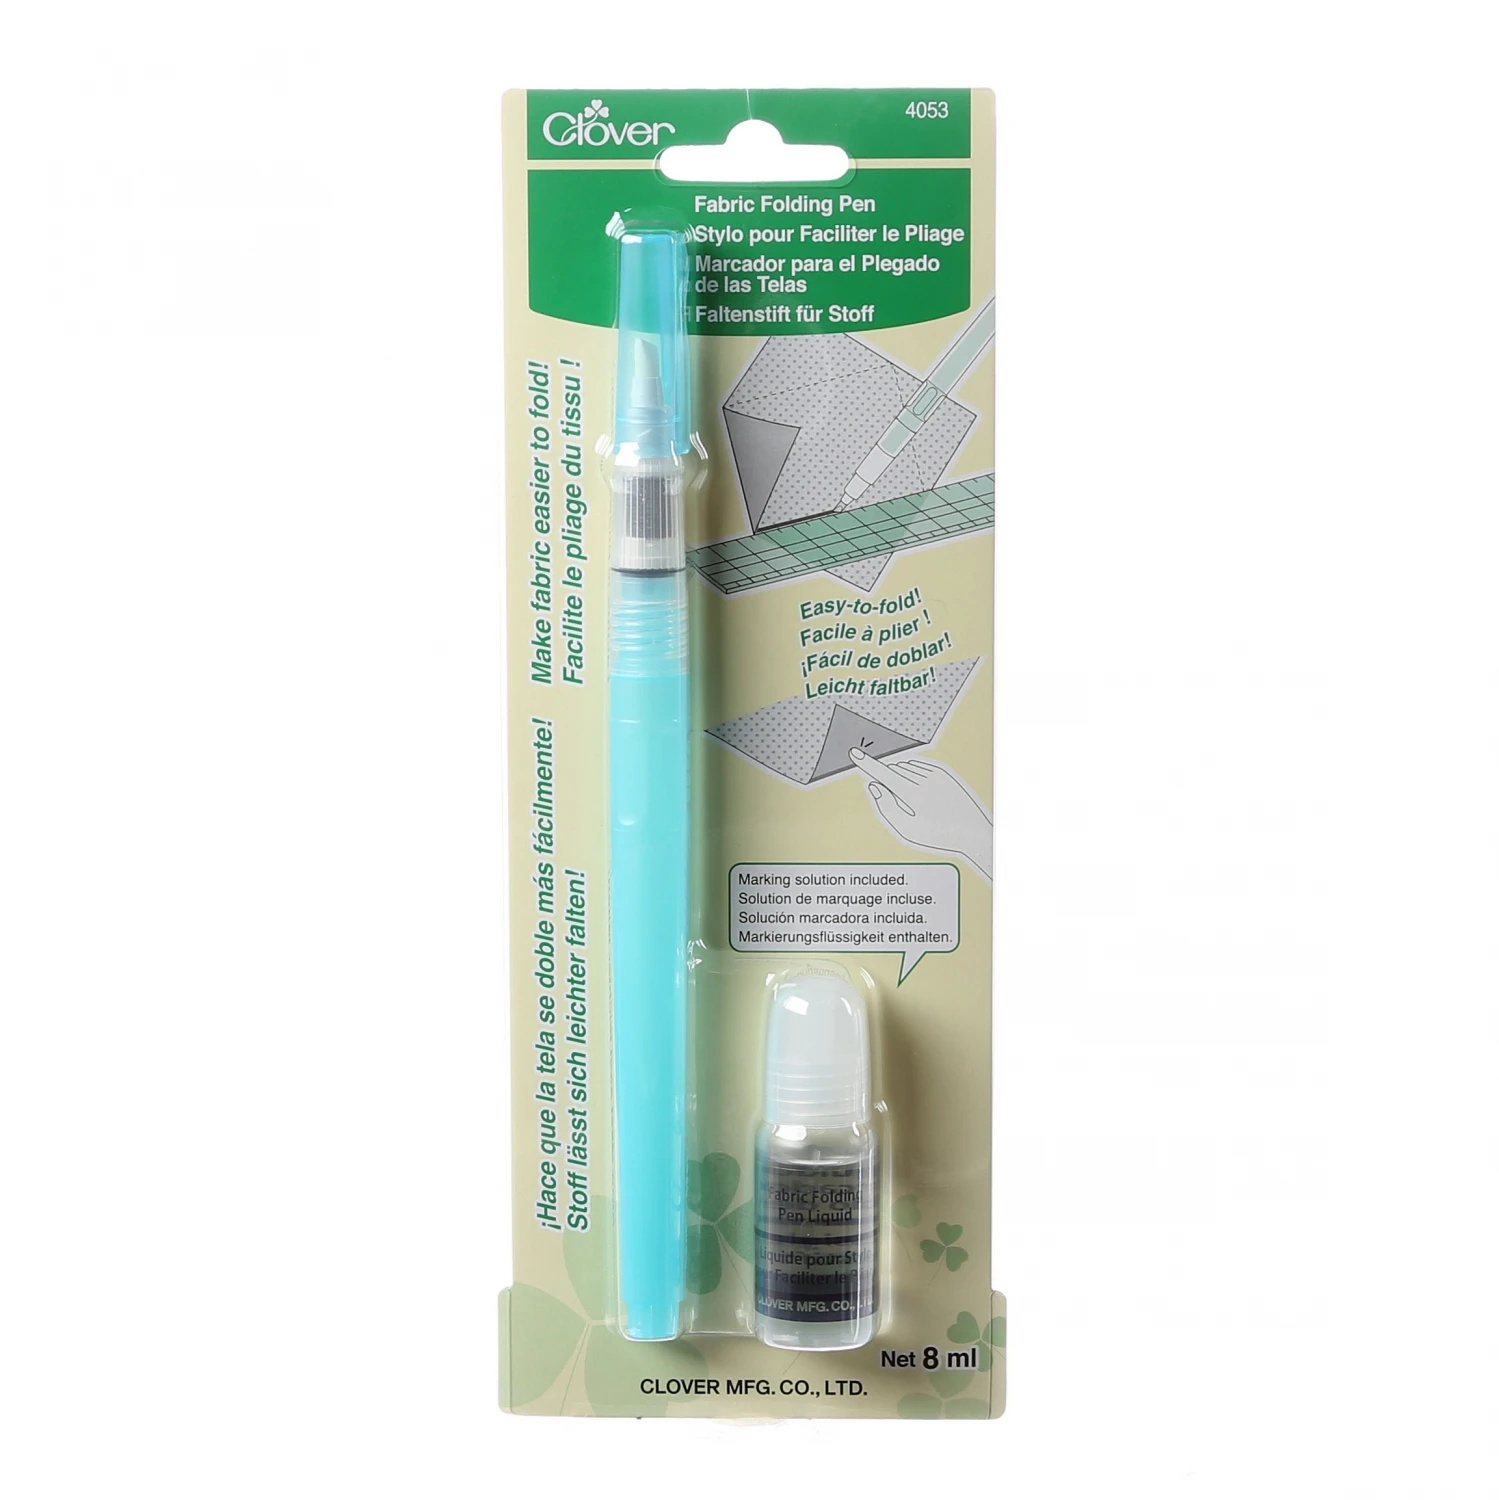
Fabric Folding Pen
From Clover Needlecraft Fabric folding has never been easier with the help of our Fabric Folding Pen. Simply add water with a mixture of 4 drops of the concentrated marking solution (included in the package) into pen, draw lines on fabric then fold. No pressing required! Makes folding fabric for patchwork, origami quilting, sewing and other handcraft easier.
Brand: Clover
Category: Arts & Entertainment > Hobbies & Creative Arts > Arts & Crafts > Art & Crafting Tools > Craft Measuring & Marking Tools